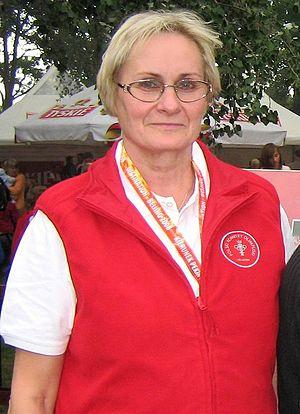
Halina Aszkiełowicz, née le 4 février 1947 à Słupsk et morte le 22 juin 2018, est une joueuse de volley-ball polonaise.